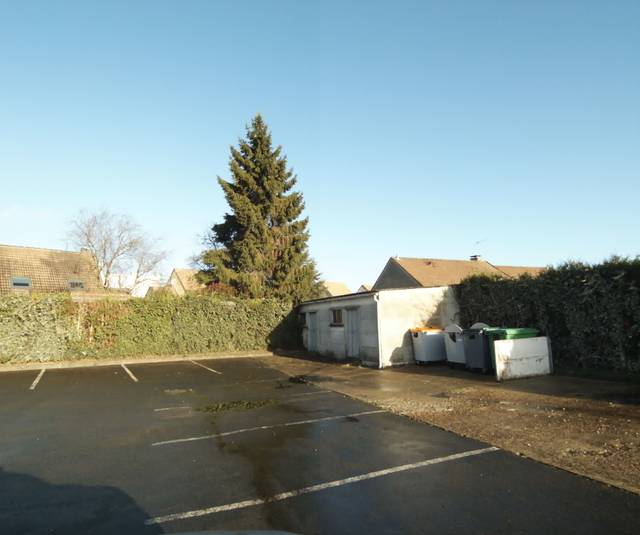
Region: France
Coordinates: 48.017, 0.2209